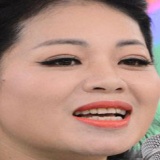
ca sĩ Anh Thơ